History of Rome

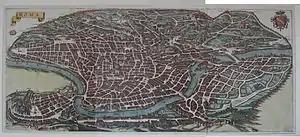
Map of Rome from "Topographia Italiae", published by Matthaeus Merian's heirs in 1688

However Nicholas brought stability to the temporal power of the Papacy, a power in which the Emperor was to have no part at all. In this way, the coronation and the marriage of Frederick III, Holy Roman Emperor on 16 March 1452, was more a civil ceremony. The Papacy now controlled Rome with a strong hand. A plot by Stefano Porcari, whose aim was the restoration of the Republic, was ruthlessly suppressed in January 1453. Porcari was hanged together with the other plotters, Francesco Gabadeo, Pietro de Monterotondo, Battista Sciarra and Angiolo Ronconi, but the Pope gained a treacherous reputation, as when the execution was beginning he was too drunk to confirm the grace he had previously given to Sciarra and Ronconi.